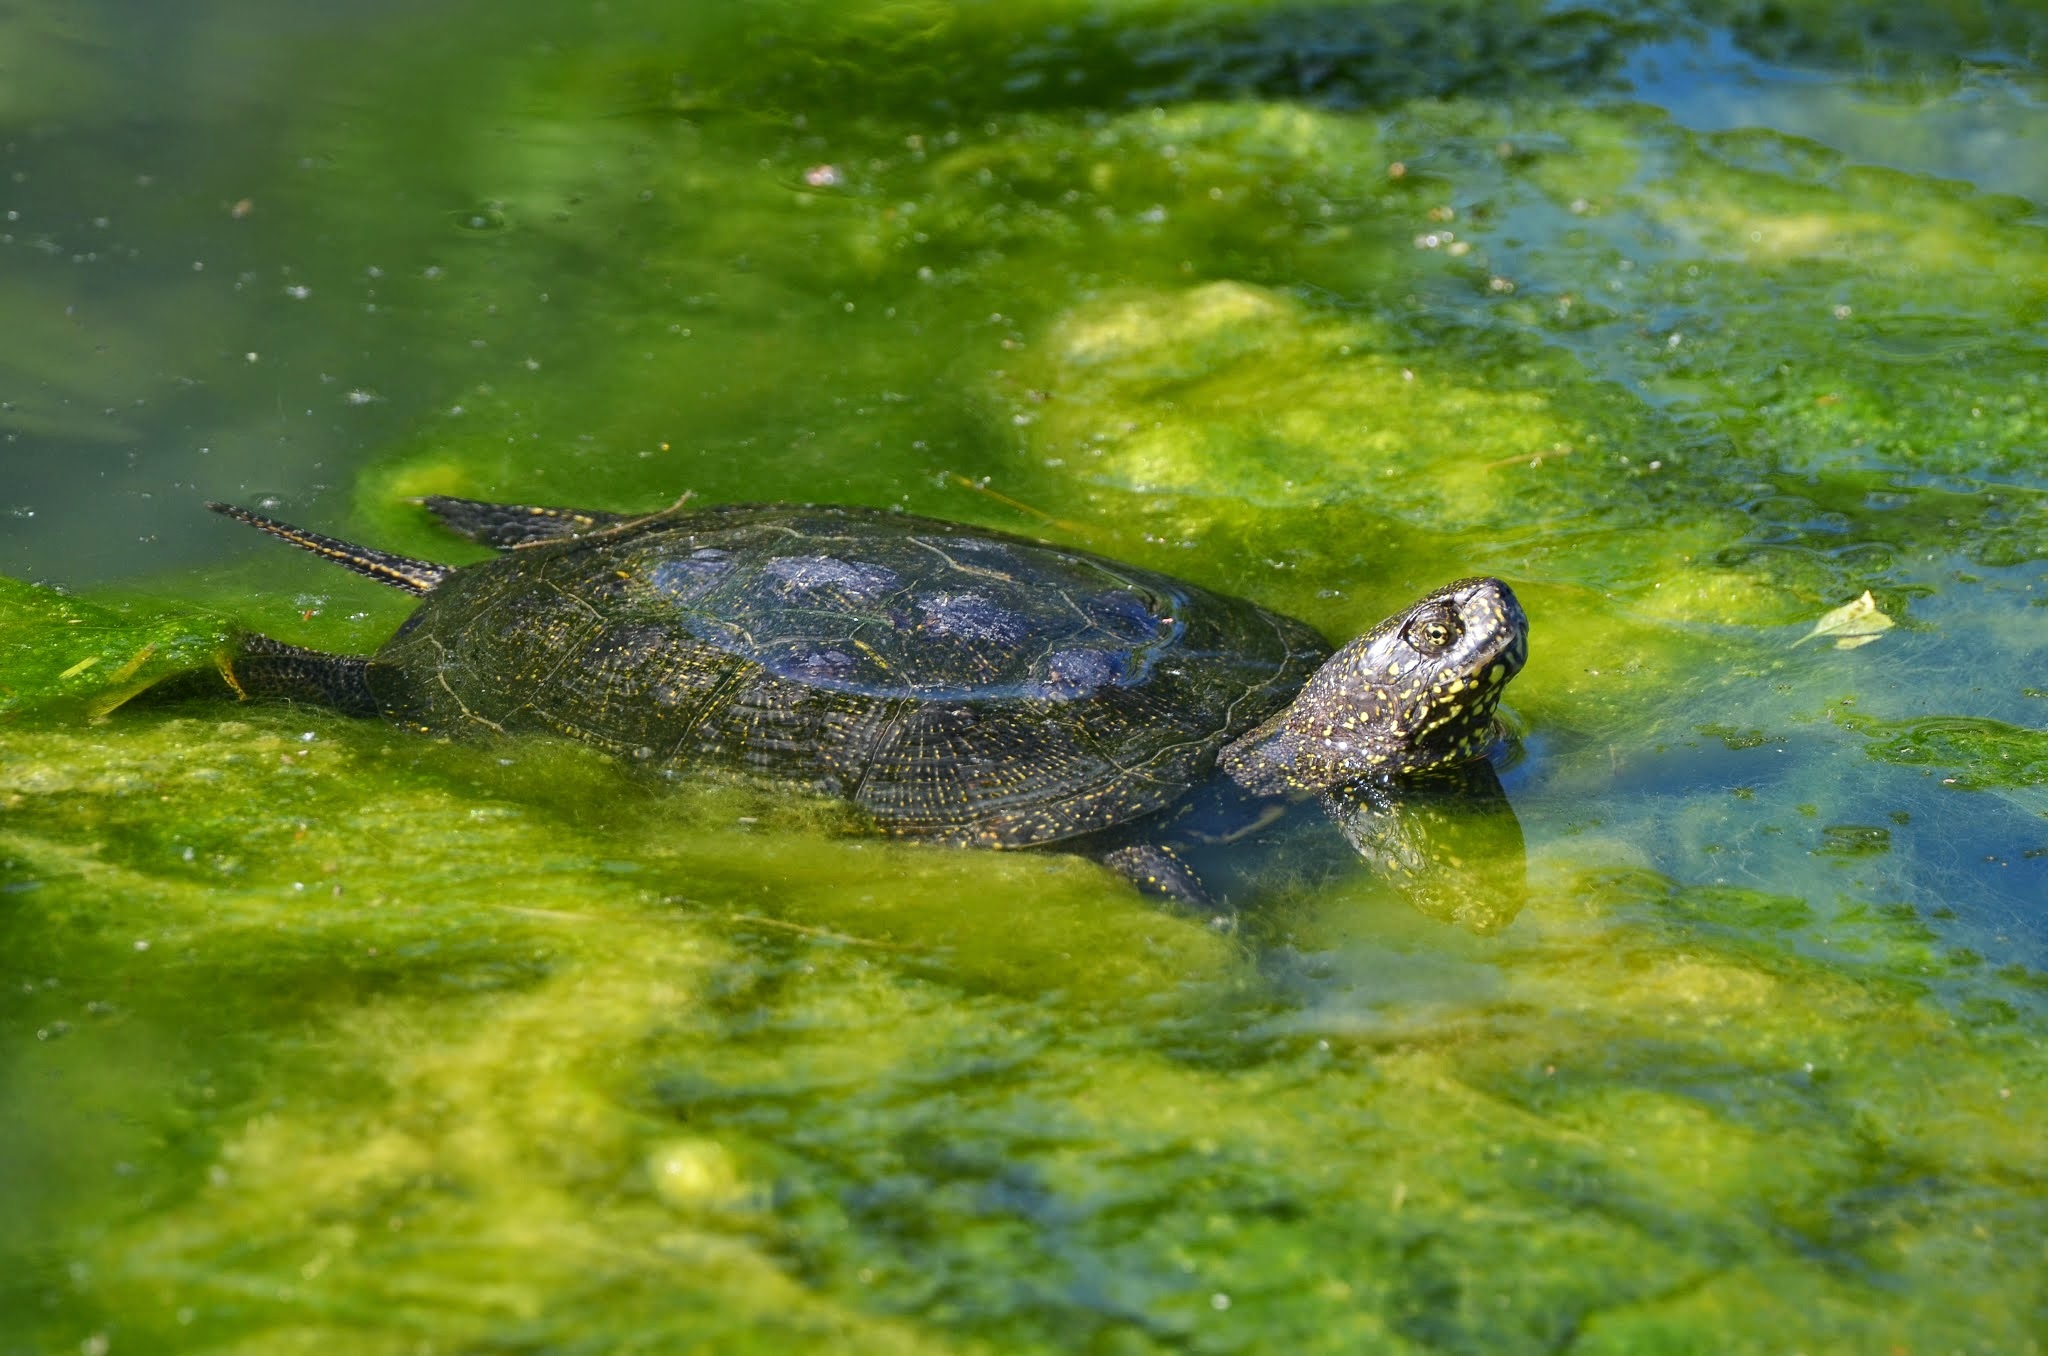
water, pond, wildlife, green, biology, turtle, reptile, fauna, vertebrate, european, wildlife photography, nature conservation, panzer, water creature, marine biology, marsh turtle, european marsh turtle, emys orbicularis